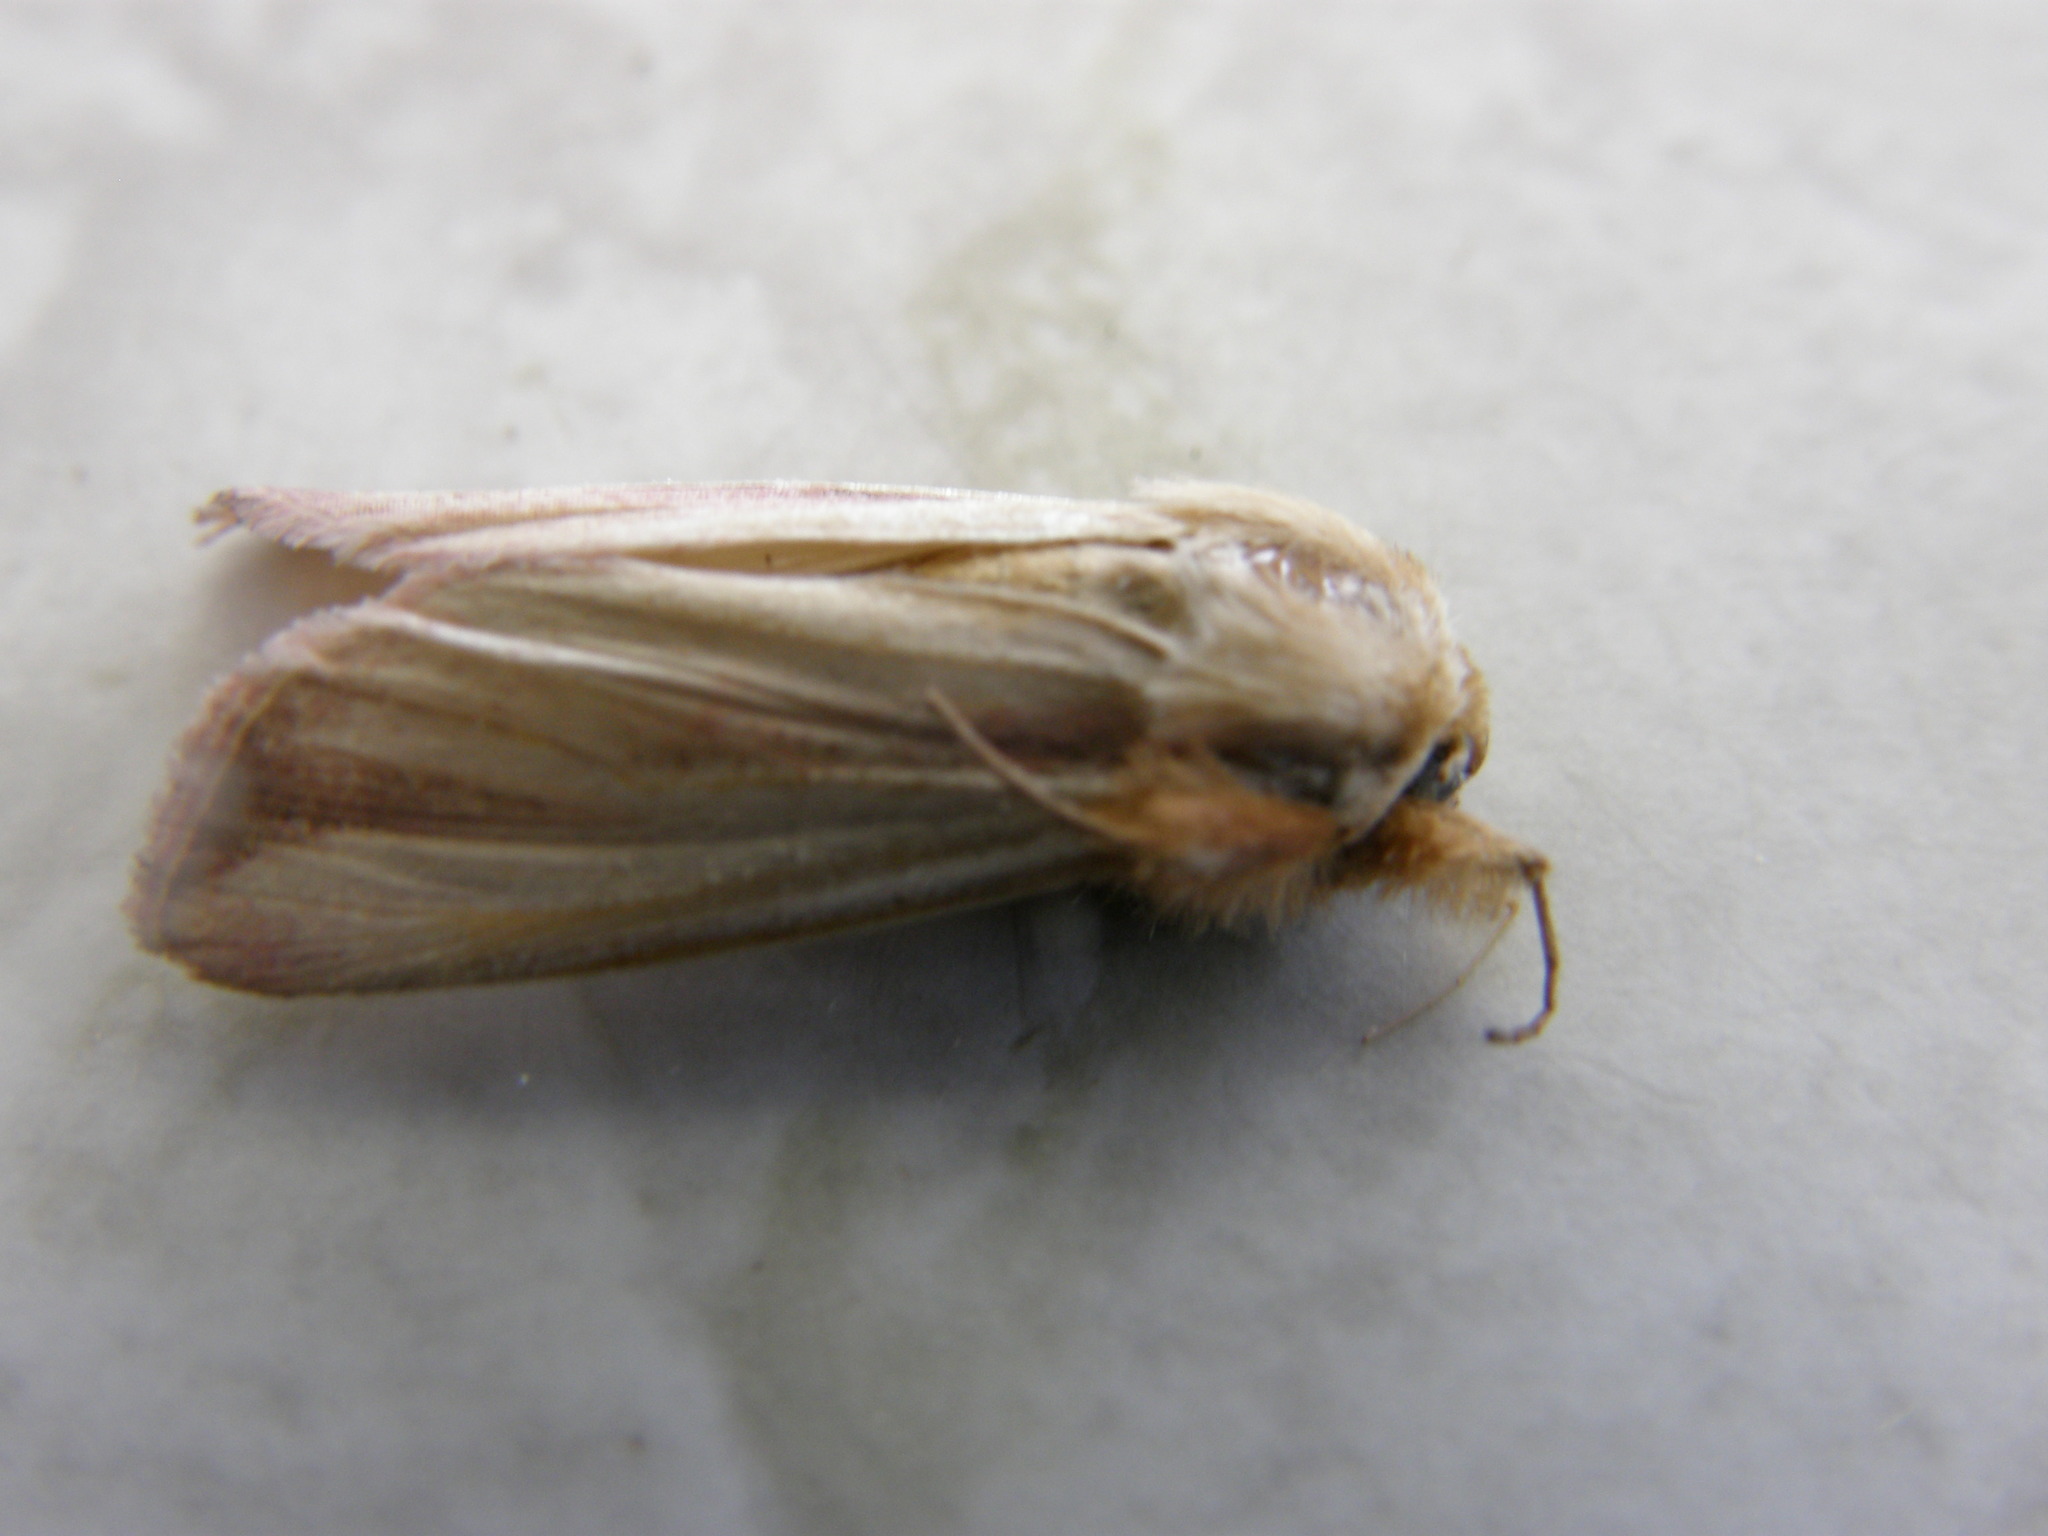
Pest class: wheathead_armyworm_Dargida_diffusa